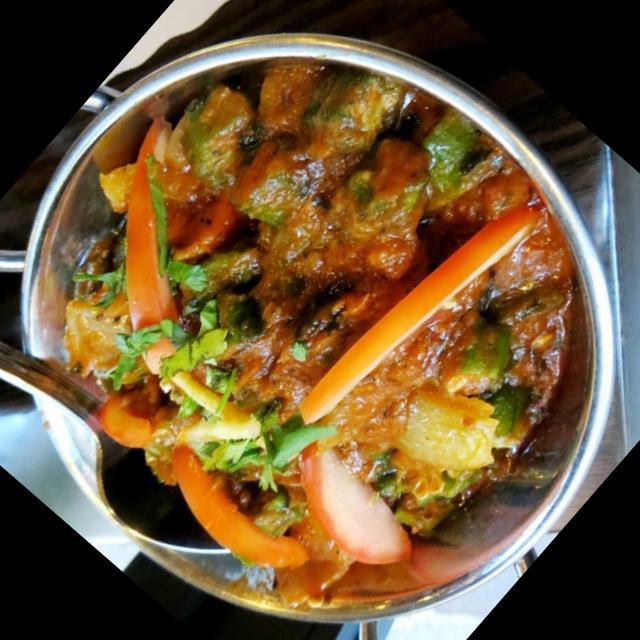
Dish: bhindi_masala